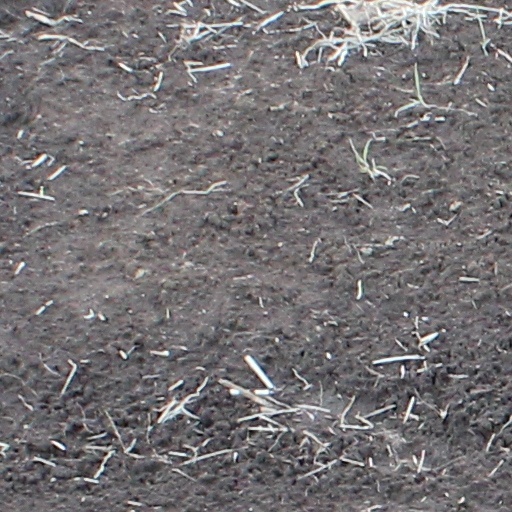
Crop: wheat